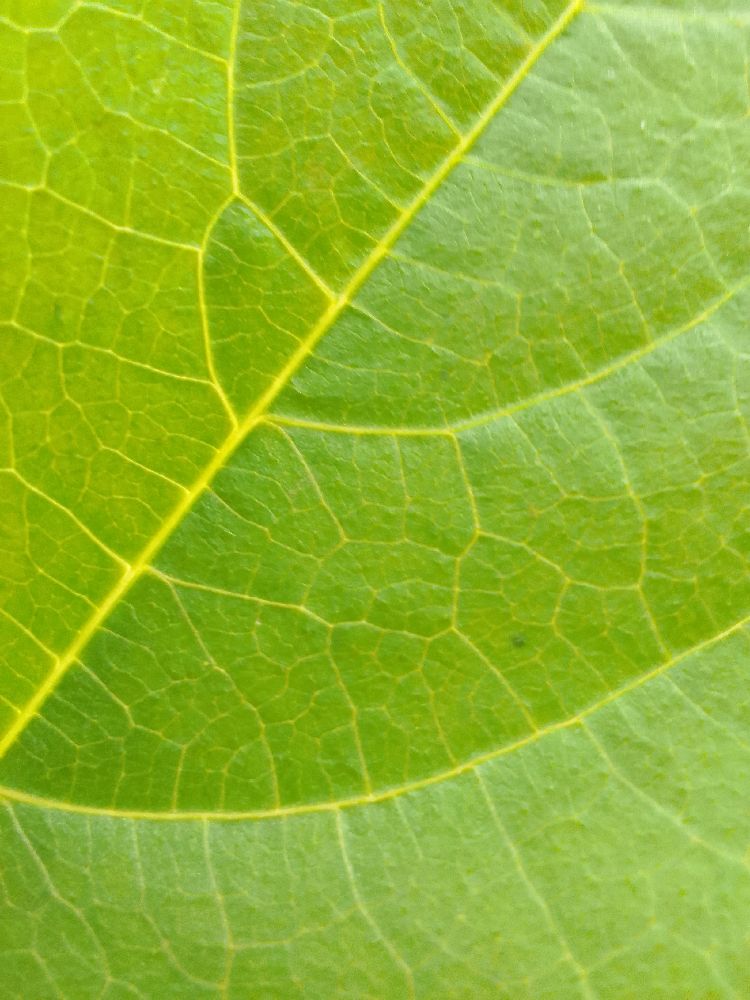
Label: healthy